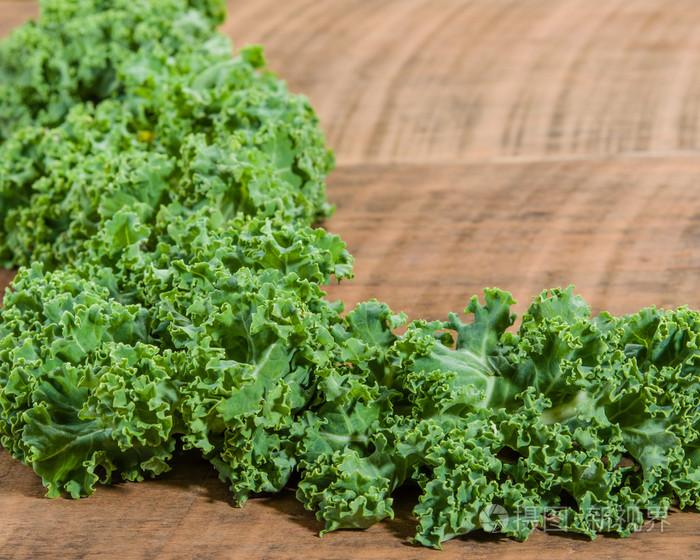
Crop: unknown
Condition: cabbage